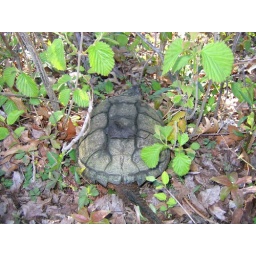
This turtle was hanging out on the side of the road in Nantucket.